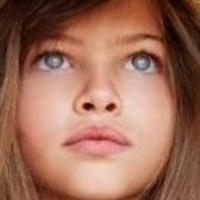
Age group: age 11-20